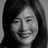
Emotion: happy